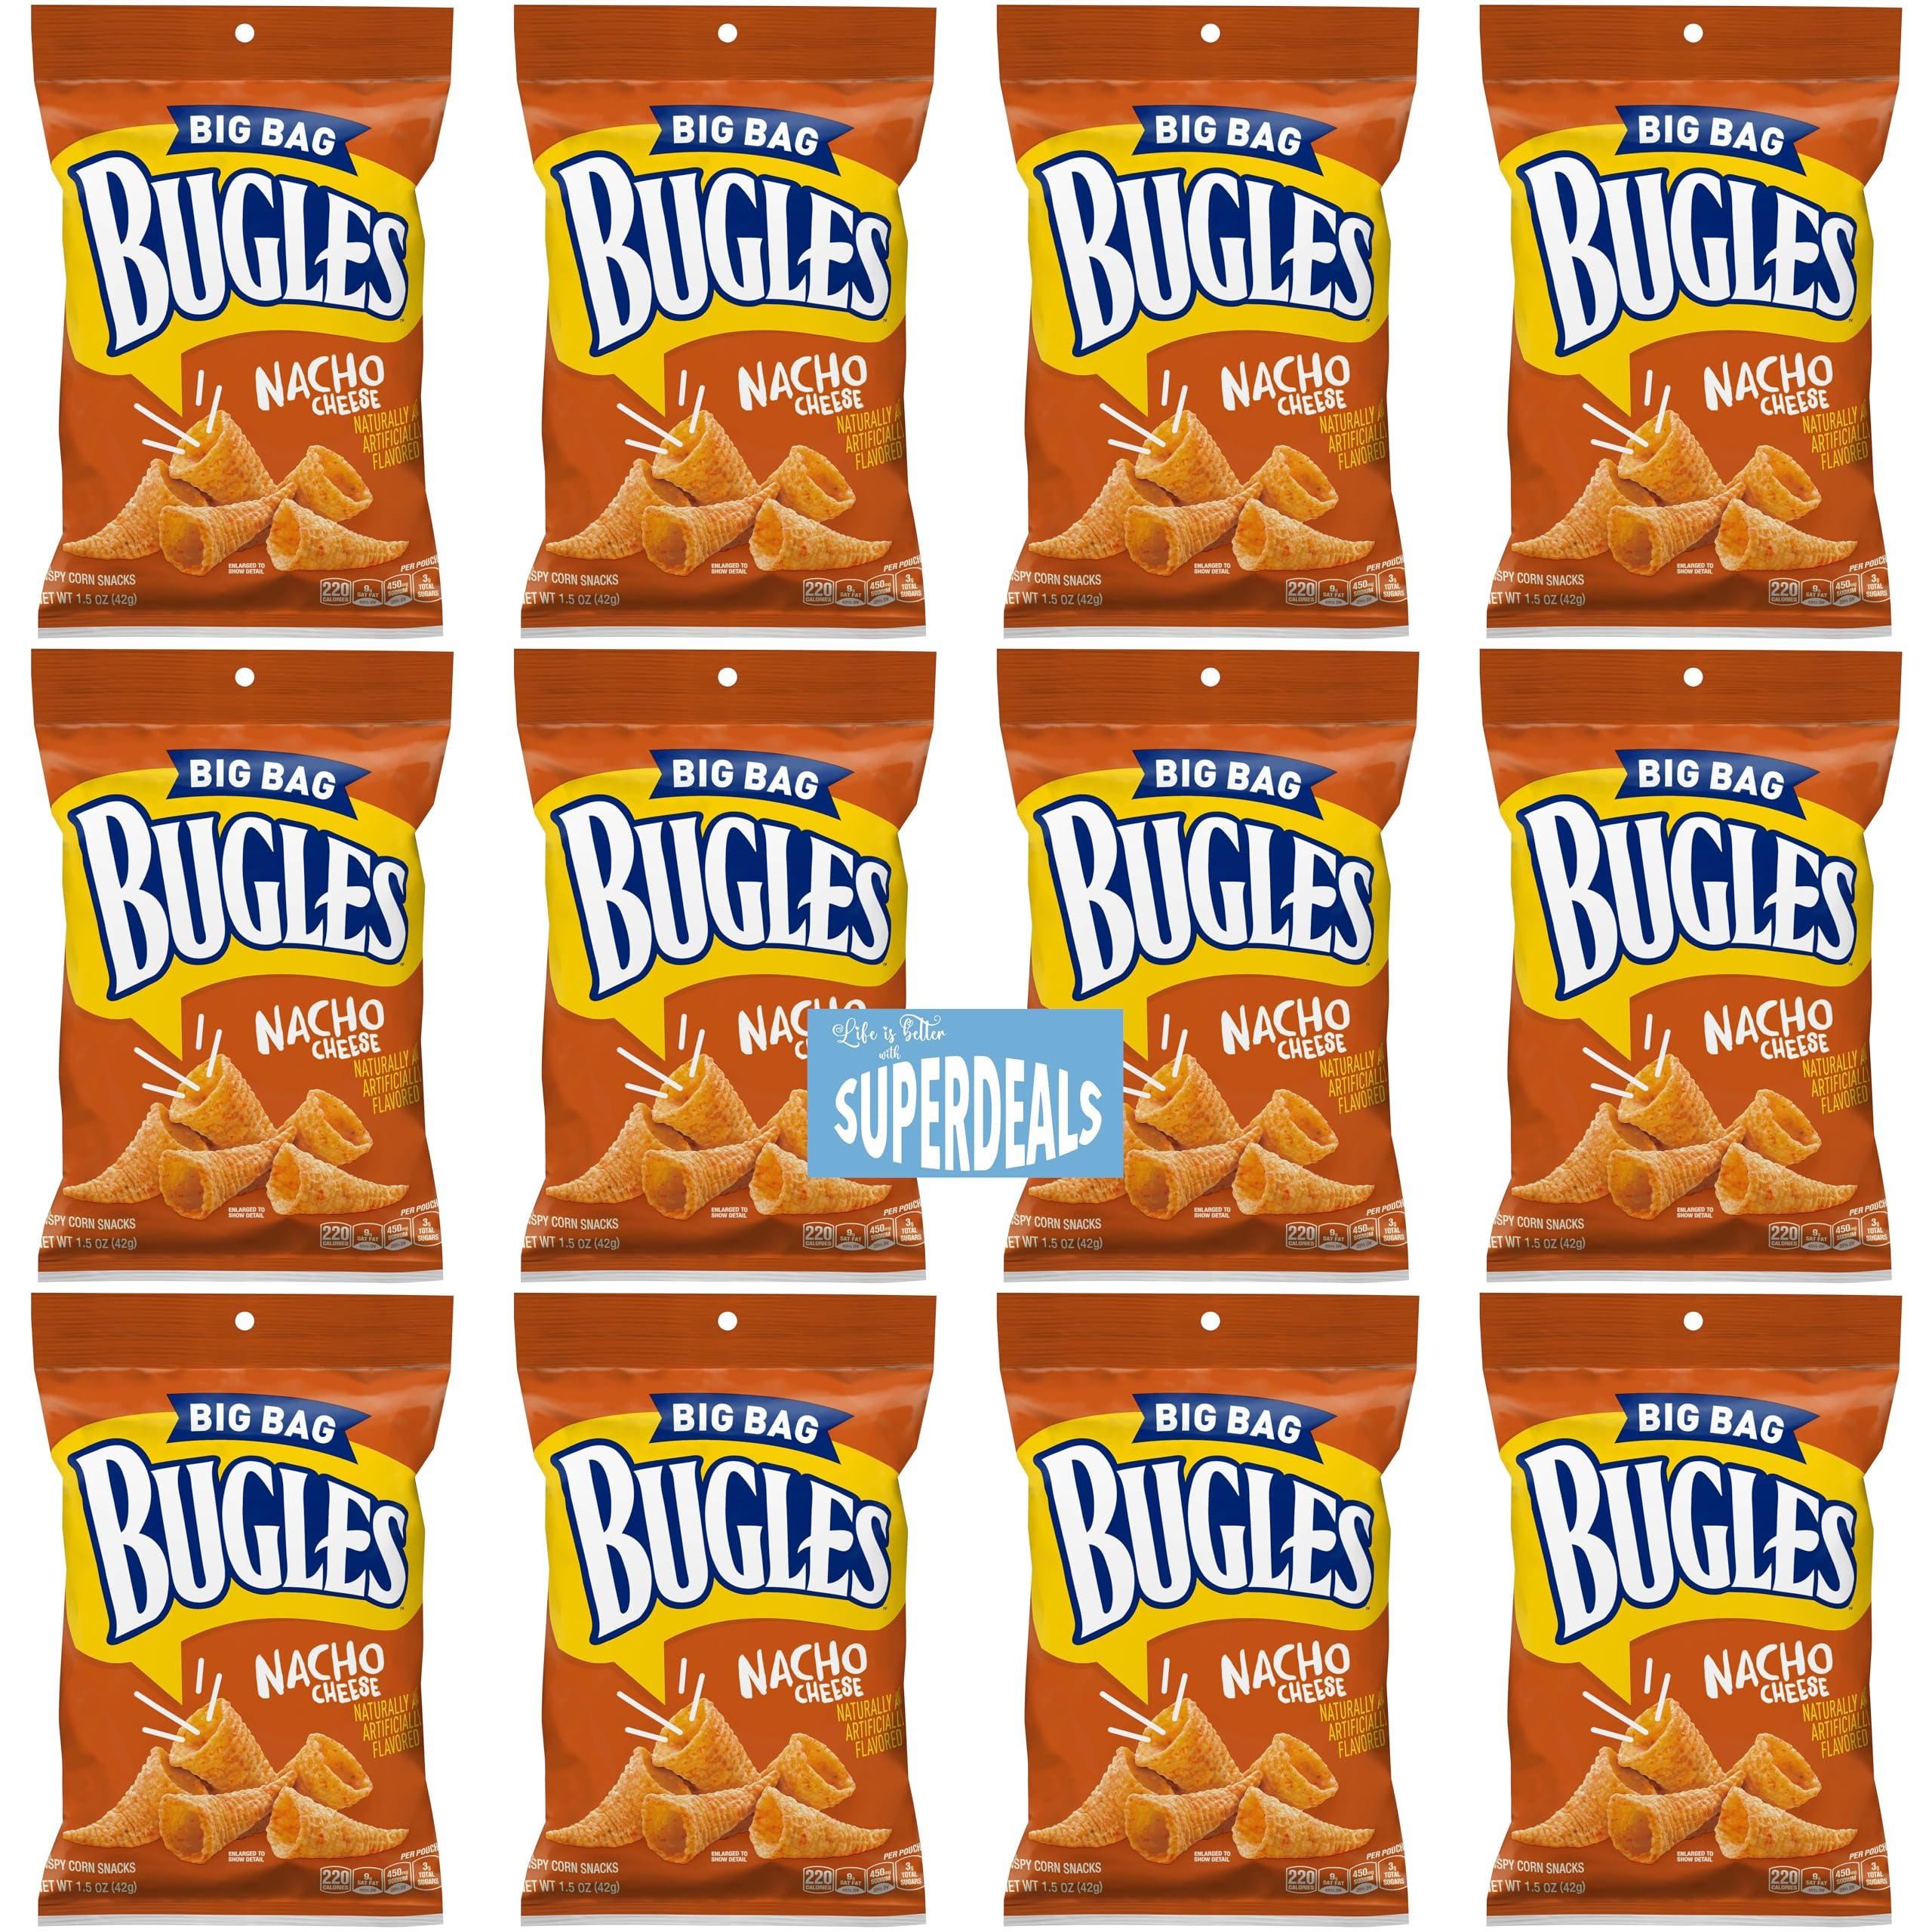
Item Name: Bugles, Nacho Cheese,Crispy Corn Snack, 1.5 oz Pack of 12 bundled by SUPERDEALS with Mystery Gift
Bullet Point 1: Distinctive snacking delight with our crispy corn triangles, expertly coated in rich Cheddar seasoning. Each bite delivers a satisfying crunch and a burst of cheesy flavor, making it the ideal choice for any occasion. Enjoy this perfect blend of texture and taste that elevates your snacking experience to new heights.
Bullet Point 2: Perfect guilt-free snack with our ZERO TRANS FAT option, designed for health-conscious consumers seeking a low-fat treat. Enjoy the delicious taste without compromising your wellness goals, making it an ideal choice for any time of day.
Bullet Point 3: Perfect for stocking the pantry, lunches, parties, and taking on the go!
Bullet Point 4: ENJOY THE VALUE: Convenience of a pack of 12, bundled by SUPERDEALS for your snacking pleasure. Delight in the exceptional value and unparalleled convenience offered by our thoughtfully bundled snacking assortment.
Product Description: Experience the delightful crunch of Bugles Nacho Cheese snacks, available in a convenient 1.5 oz pack of 12, perfect for sharing or enjoying on the go. Each pack is filled with the iconic horn-shaped corn snacks, coated in a rich and savory nacho cheese flavor that tantalizes the taste buds. Bundled by SUPERDEALS, this offer includes a mystery gift, adding an element of surprise to your purchase. Ideal for parties, picnics, or casual snacking, these Bugles are sure to satisfy your cravings and elevate your snack time.
Value: 18.0
Unit: Ounce

Price: 19.99